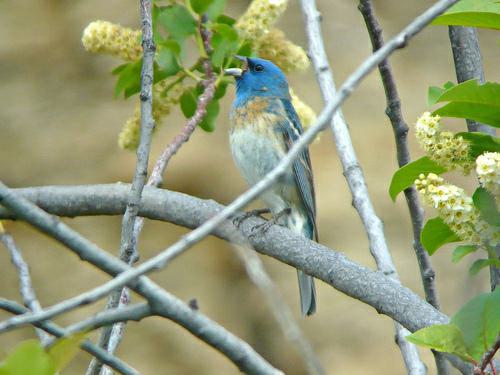
A photo of a lazuli bunting